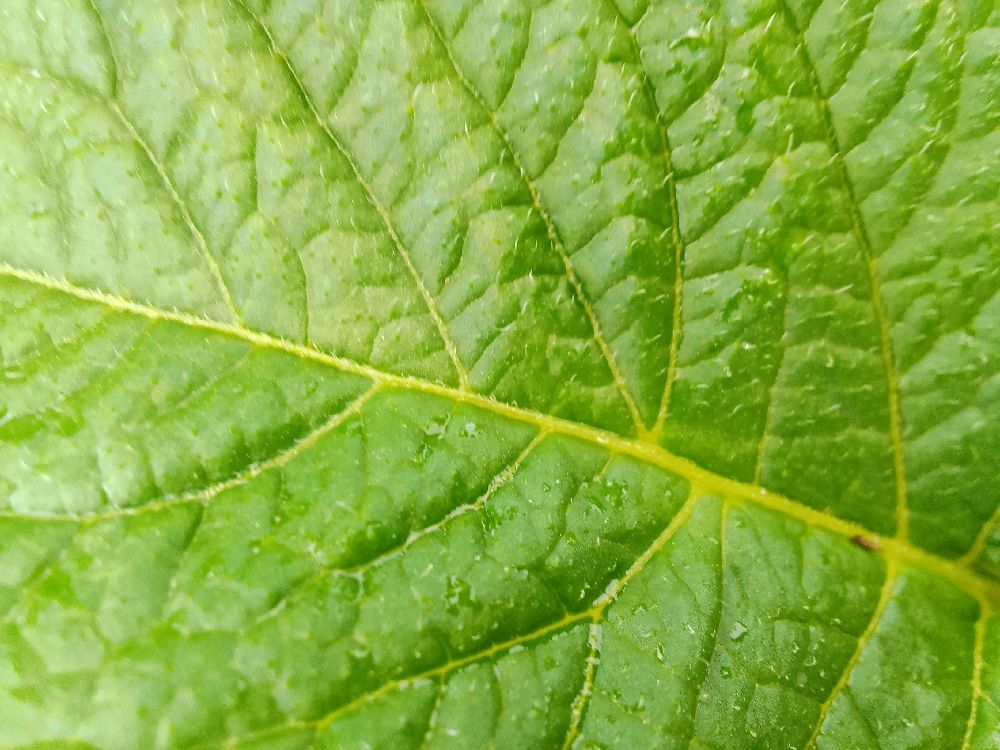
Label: Healthy